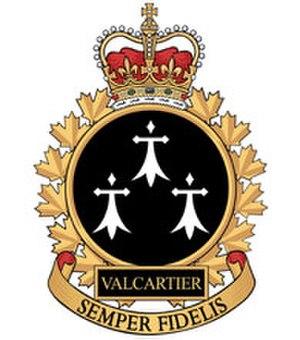
Insigne de la BFC Valcartier
La base des Forces canadiennes Valcartier, aussi appelée garnison Valcartier, est une base des Forces canadiennes, située à Saint-Gabriel-de-Valcartier immédiatement au nord-ouest de la ville de Québec dans la région de la Capitale-Nationale de la province de Québec au Canada. La base occupe un territoire d’environ